Nuclear winter

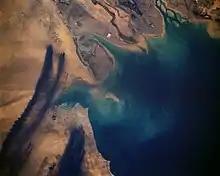
Smoke plumes from a few of the Kuwaiti Oil Fires on April 7, 1991. The maximum assumed extent of the combined plumes from over six hundred fires during the period of February 15 – May 30, 1991, are available. Only about 10% of all the fires, mostly corresponding with those that originated from "oil lakes" produced pure black soot filled plumes, 25% of the fires emitted white to grey plumes, while the remaining emitted plumes with colors between grey and black.

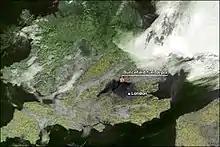
This satellite photo of the south of Britain shows black smoke from the 2005 Buncefield fire, a series of fires and explosions involving approximately 250,000,000 litres of fossil fuels. The plume is seen spreading in two main streams from the explosion site at the apex of the inverted 'v'. By the time the fire had been extinguished the smoke had reached the English Channel. The orange dot is a marker, not the actual fire. Although the smoke plume was from a single source, and larger in size than the individual oil well fire plumes in Kuwait 1991, the Buncefield smoke cloud remained out of the stratosphere.

One of the major results of TTAPS' 1990 paper was the re-iteration of the team's 1983 model that 100 oil refinery fires would be sufficient to bring about a small scale, but still globally deleterious nuclear winter.